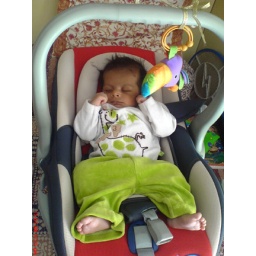
in his car seat